Zemská Banka

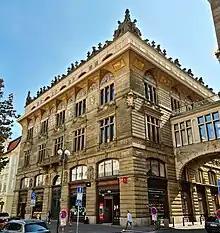
The ornate former head office of Zemská Banka on Na příkopě, Prague

Zemská Banka was a significant state-sponsored financial institution in Prague during the late 19th and early 20th centuries. It was founded in 1890 as the. Following the independence of Czechoslovakia, from 1920 it was known simply as Zemská Banka, or to differentiate it from other banks of the same name, ("in Prague") or ("for Bohemia"). During Nazi occupation it was known as the , while its operation in the Slovak Republic were transferred to an institution newly established for that purpose, the (SHKB). In 1948, both Zemská Banka and SHKB merged into the state-owned .